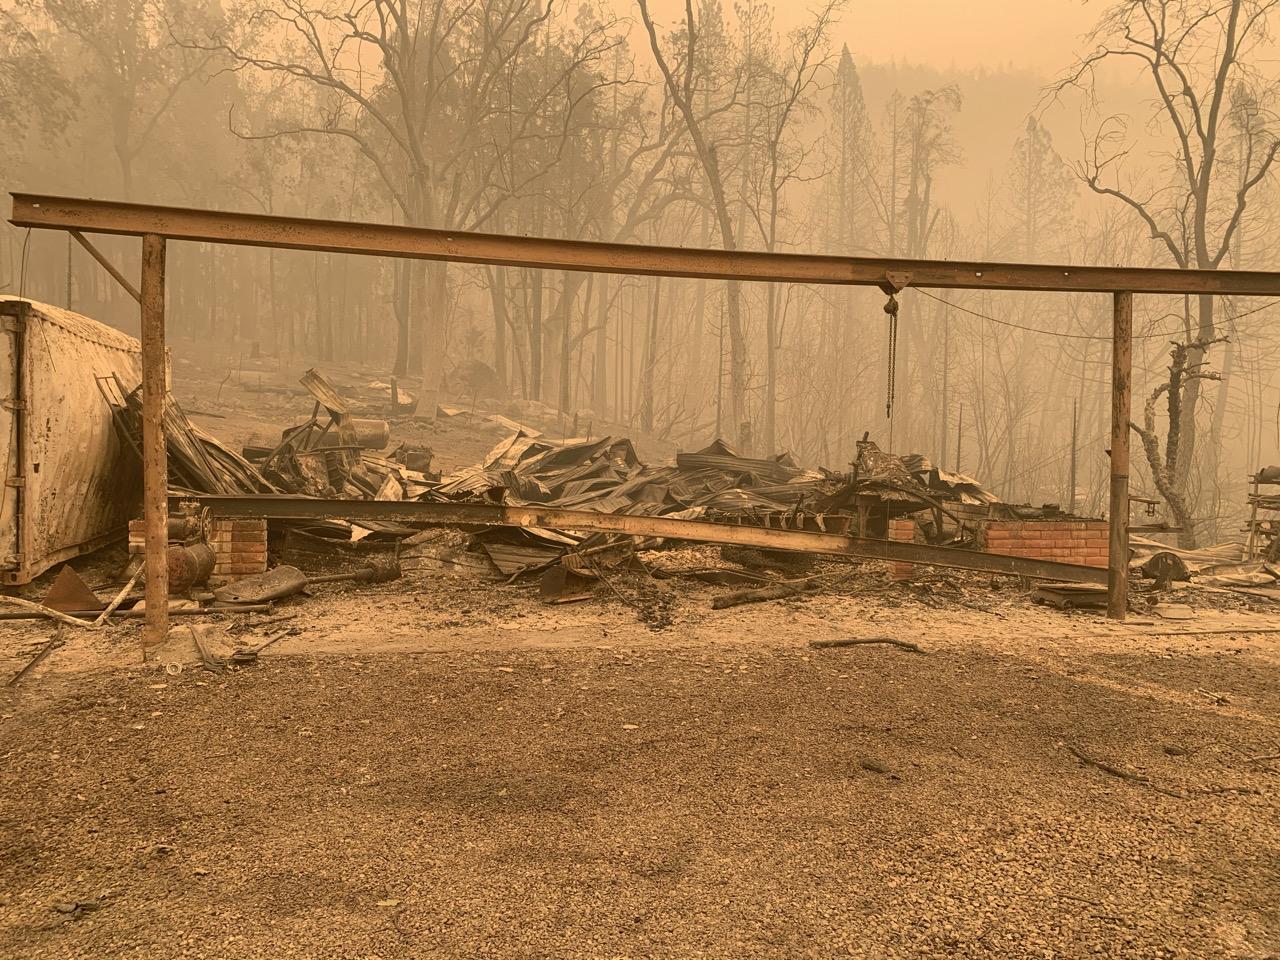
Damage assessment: destroyed